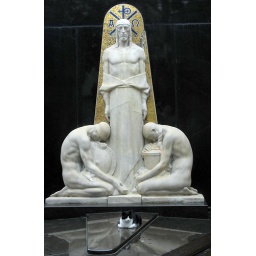
A cat rests on a monument in Buenos Aires, Argentina.